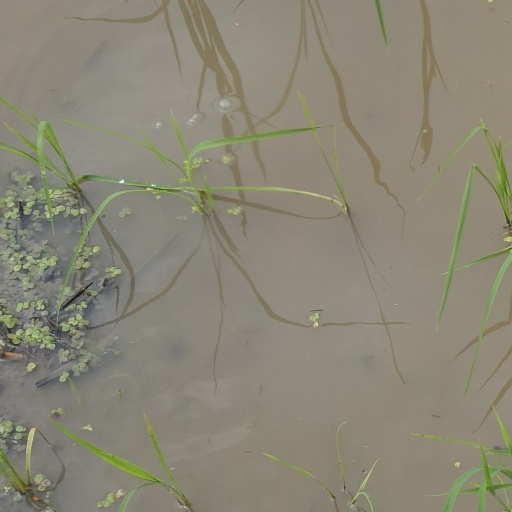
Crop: rice